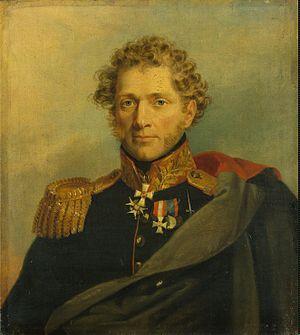
Ludwig von Wallmoden, né le 6 février 1769 à Vienne et mort le 22 mars 1862 dans la même ville, est un général de Cavalerie autrichien.